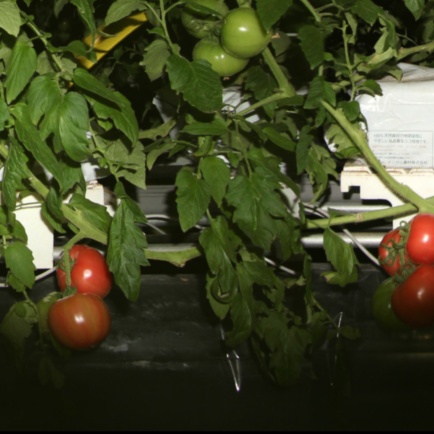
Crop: tomato